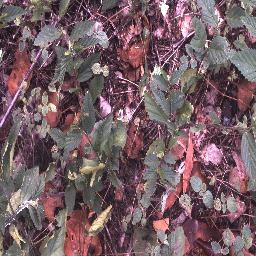
Label: negative